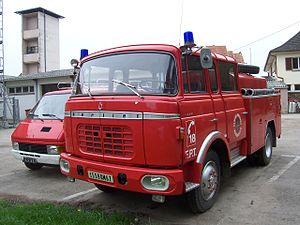
Un fourgon pompe-tonne Berliet GAK à Wissembourg, Bas-Rhin (Alsace)
Le Berliet série GAK est une gamme de camions de moyen tonnage du constructeur français Berliet dont le premier modèle a été lancé en 1958 et inaugure l'apparition de la cabine avancée fixe Relaxe étroite sur les véhicules de moyen tonnage et large sur les véhicules lourds. Lancé avec les versions 5 et 19, il sera décliné, par la suite, dans les versions GAK 4 - 5 - 17H - 19 et 20H.